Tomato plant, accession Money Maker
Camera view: vertical (180 deg); turntable rotation: 150 degrees
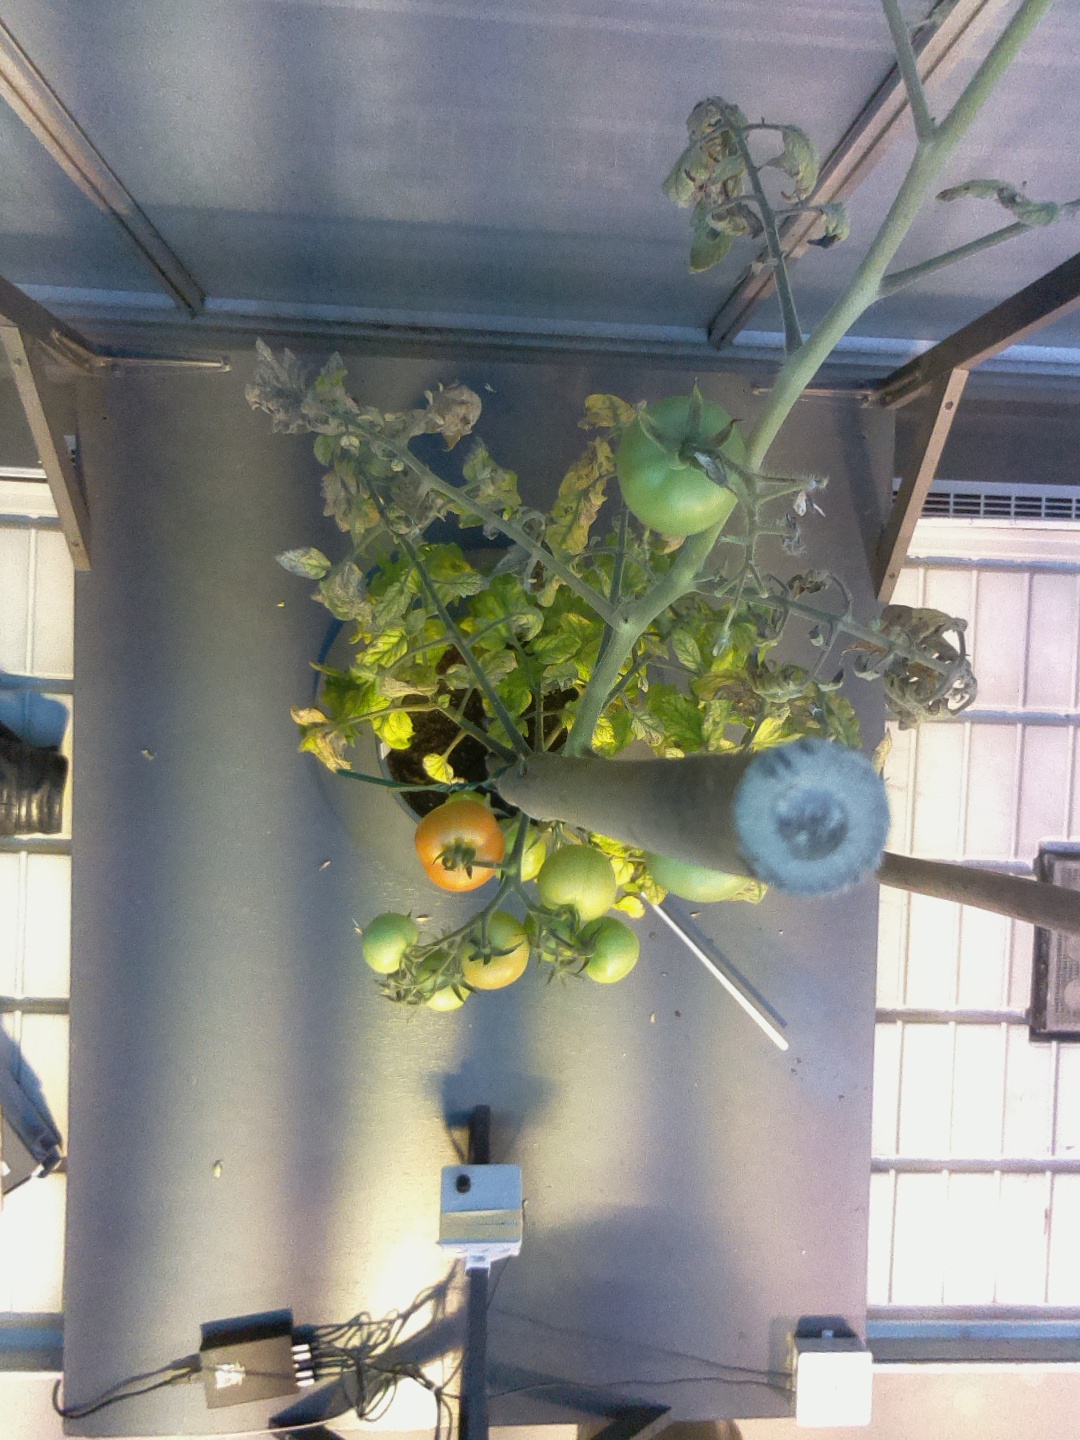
BBCH growth stage 80: fruits start showing typical ripe color (orange -> red)